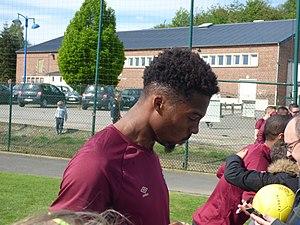
Jean-Kévin Duverne lors d'un entraînement public du Racing Club de Lens au Centre technique et sportif La Gaillette, le 2 mai 2018.